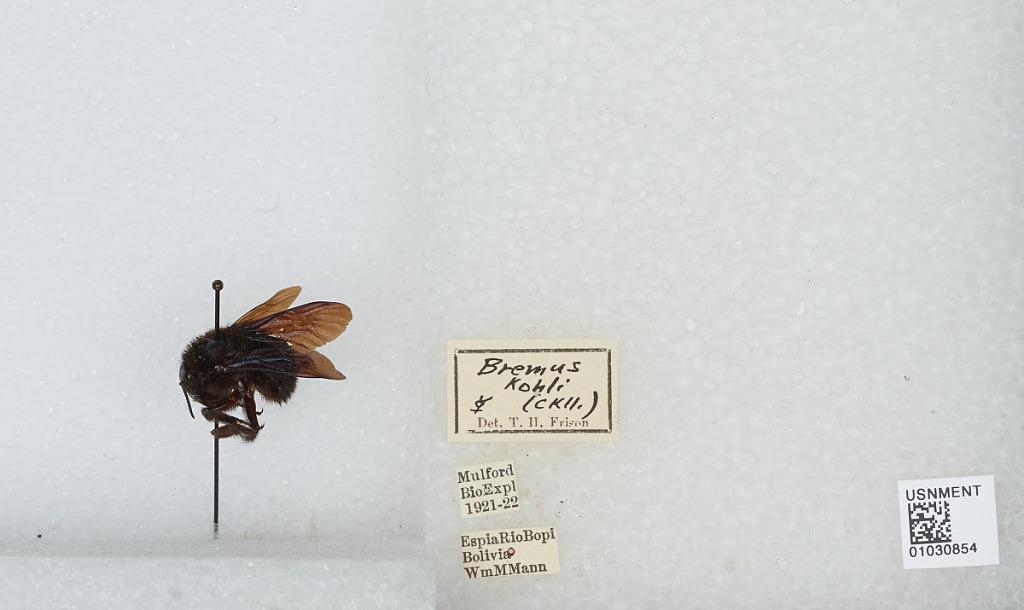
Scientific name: Bombus (Fervidobombus) morio (Swederus)
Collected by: W. Mann
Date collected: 1921--
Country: Bolivia
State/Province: La Paz
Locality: Espia Rio Bopi
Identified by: Frison, T.